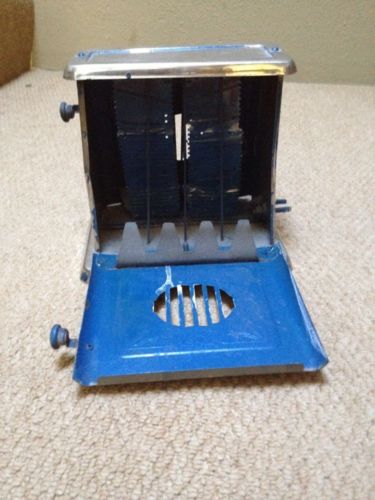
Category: toaster